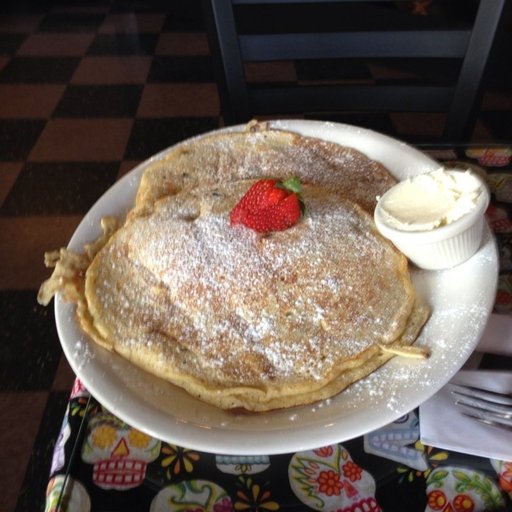
Label: pancakes